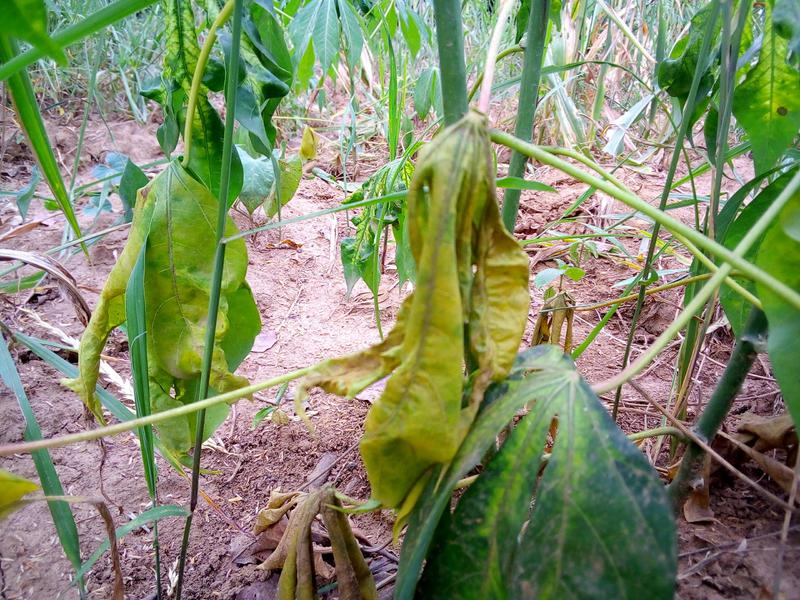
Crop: cassava
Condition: mosaic_disease